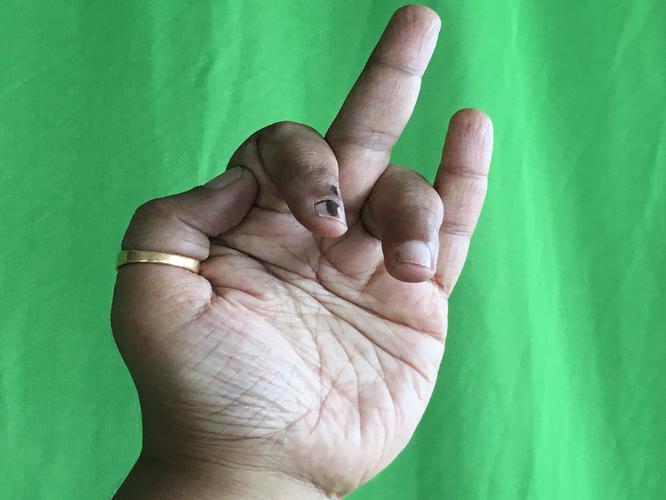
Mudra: Shukatundam
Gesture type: single_hand